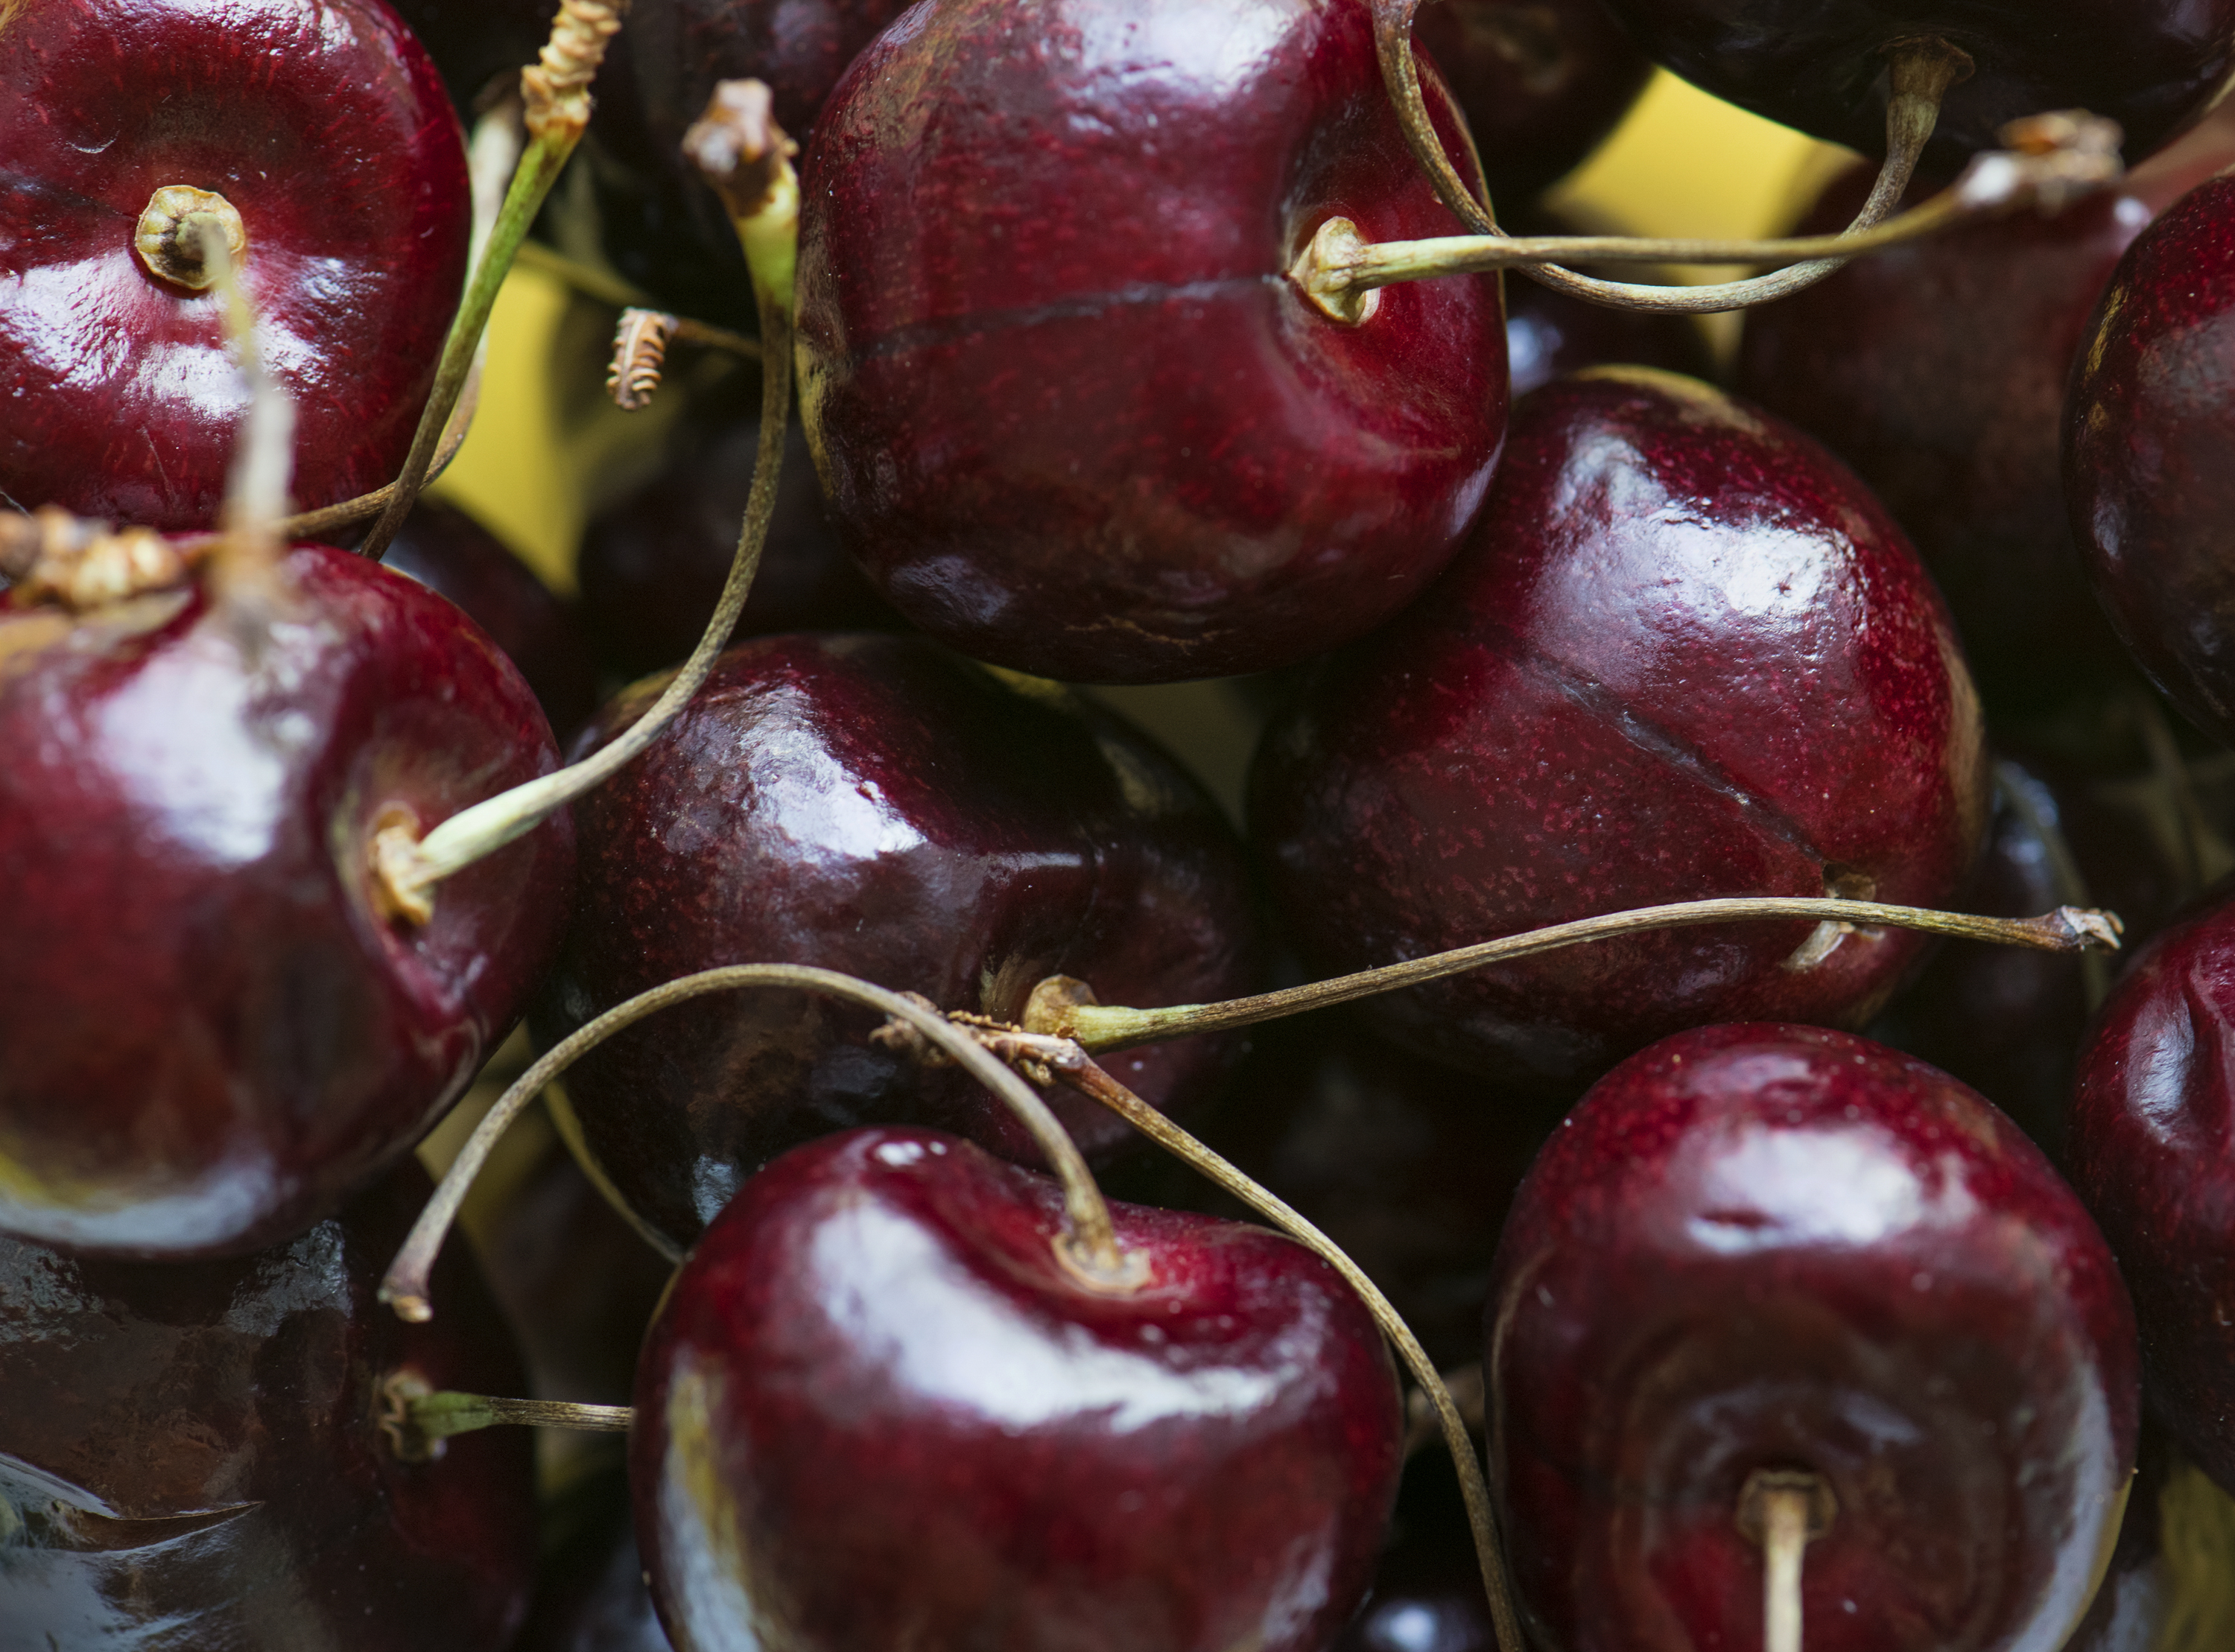
cherry fruit, closeup, delicious, dessert, detox, diet, energy, food, fresh, fresh cherries, freshly, freshness, fruit, healthy, ingredient, juicy, macro, natural, nutrition, nutritious, organic, pattern, raw, refreshing, refreshment, natural foods, cherry, local food, produce, superfood, frutti di bosco, prune, prunus, berry, beet, cranberry